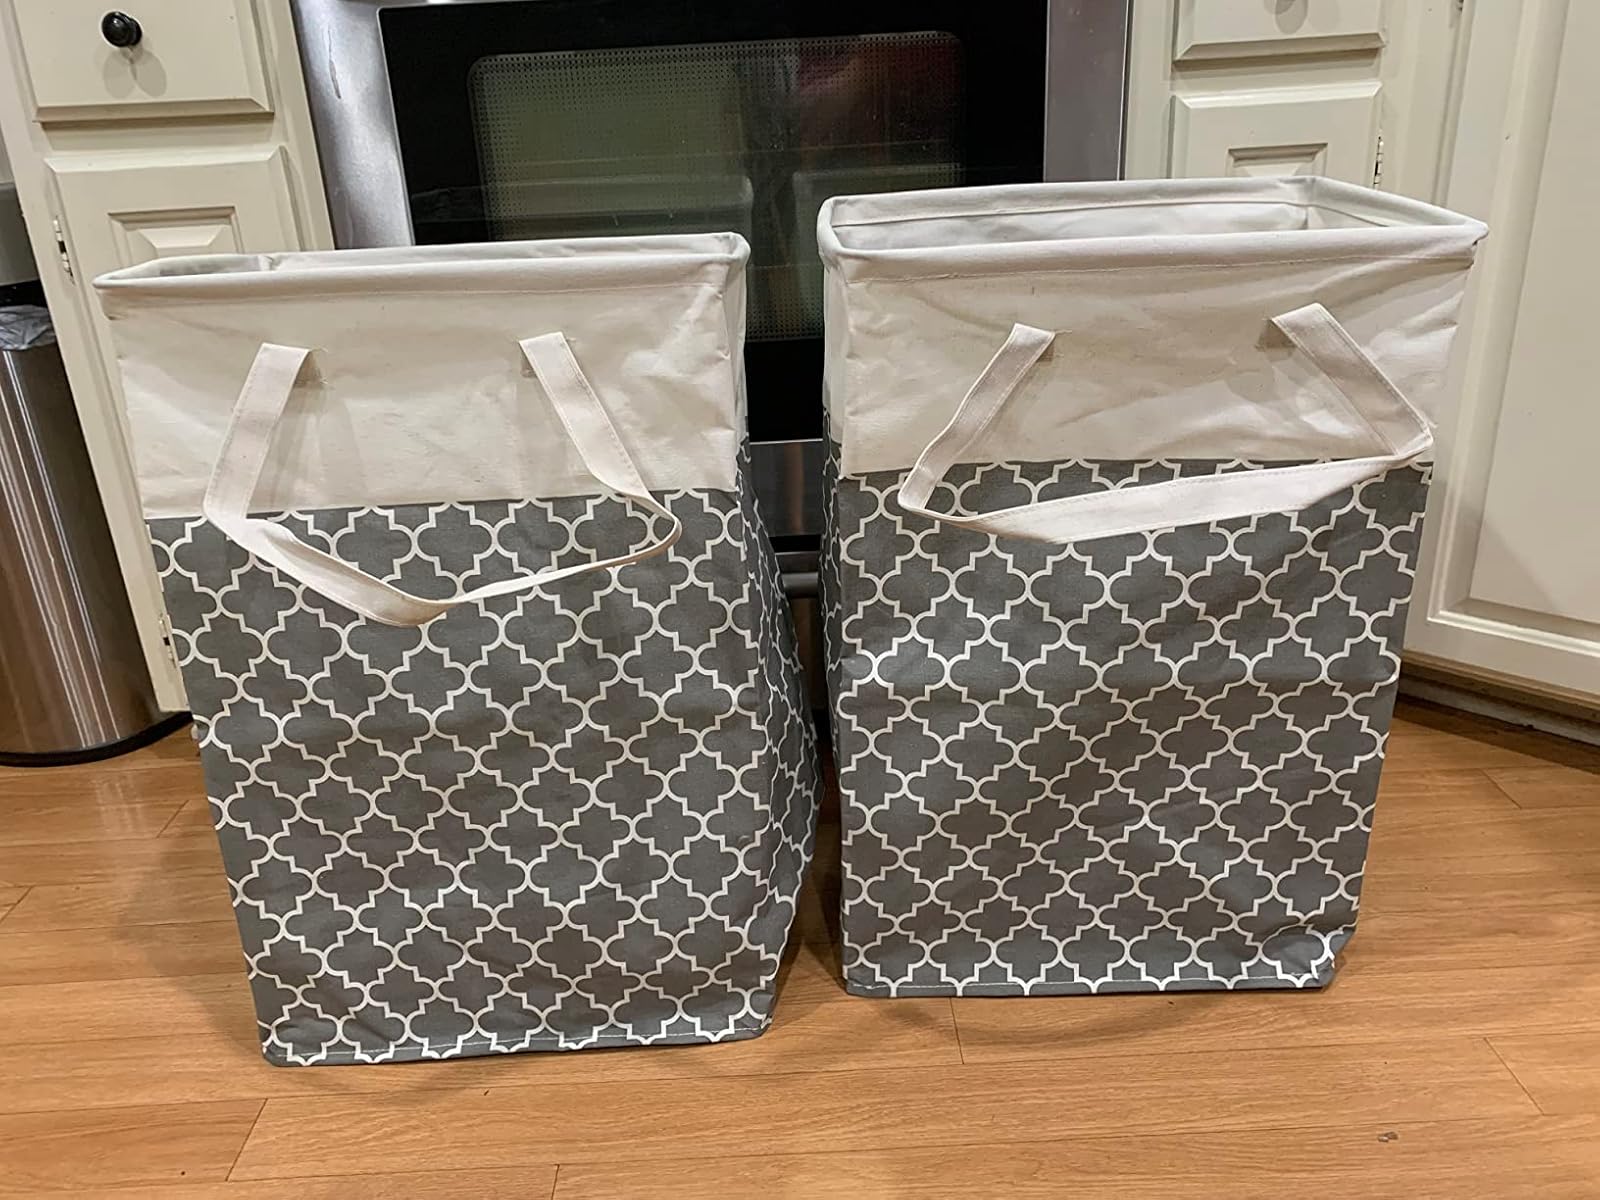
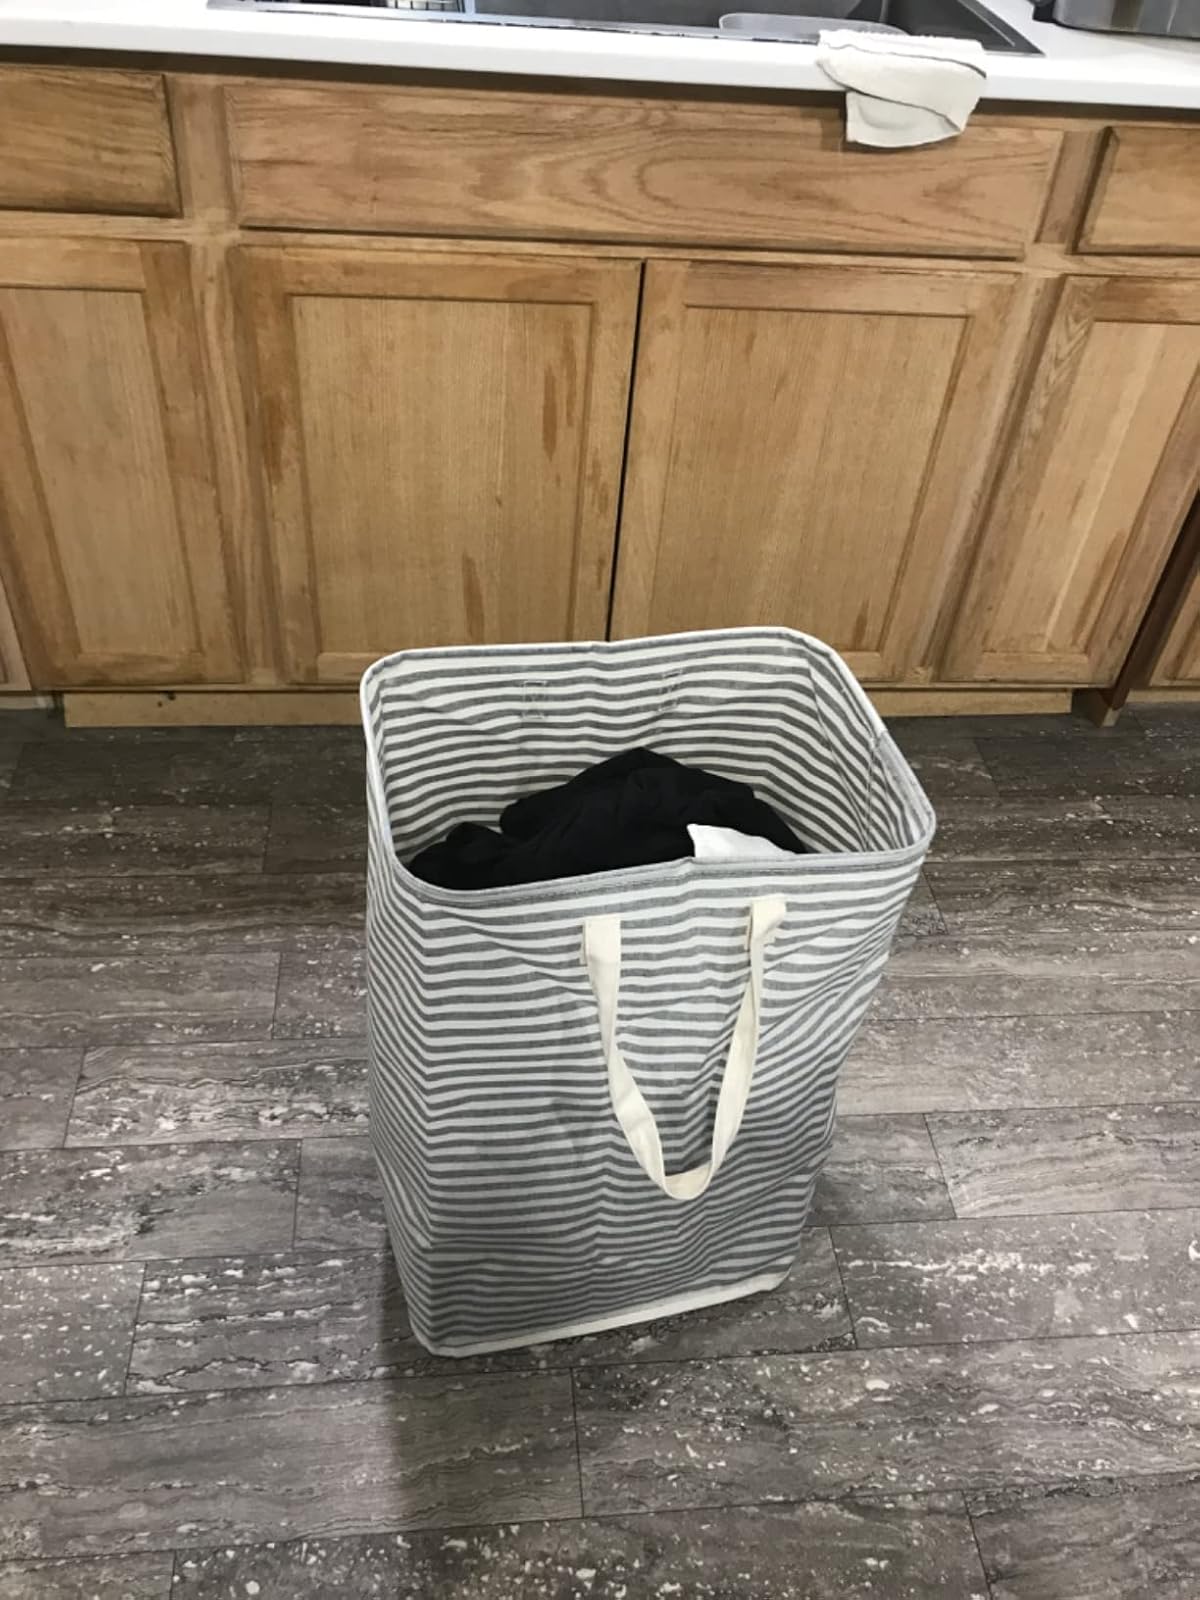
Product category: items_hamper
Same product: no